Derry Gaol

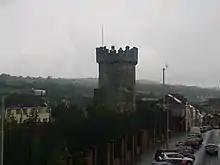
Remaining tower of Derry Gaol on Bishop Street.

Derry Gaol, also known as Londonderry Gaol, refers to one of several gaols (prisons) constructed consecutively in Derry, Northern Ireland. Derry Gaol is notable as a place of incarceration for Irish Republican Army (IRA) members during the Irish Civil War, and for its numerous executions, seven of which took place between 1820 and 1923.